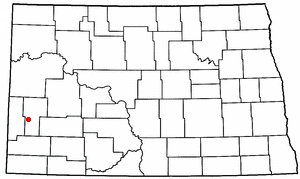
Medora (North Dakota)
Medoras beliggenhed i North Dakota
Medora er en amerikansk by og administrativt centrum for det amerikanske county Billings County i staten North Dakota. I 2000 havde byen et indbyggertal på 100.